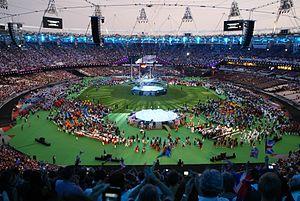
La cérémonie de clôture des Jeux paralympiques d'été de 2012 a eu lieu au Stade olympique de Londres à Londres en Grande-Bretagne le 9 septembre 2012.